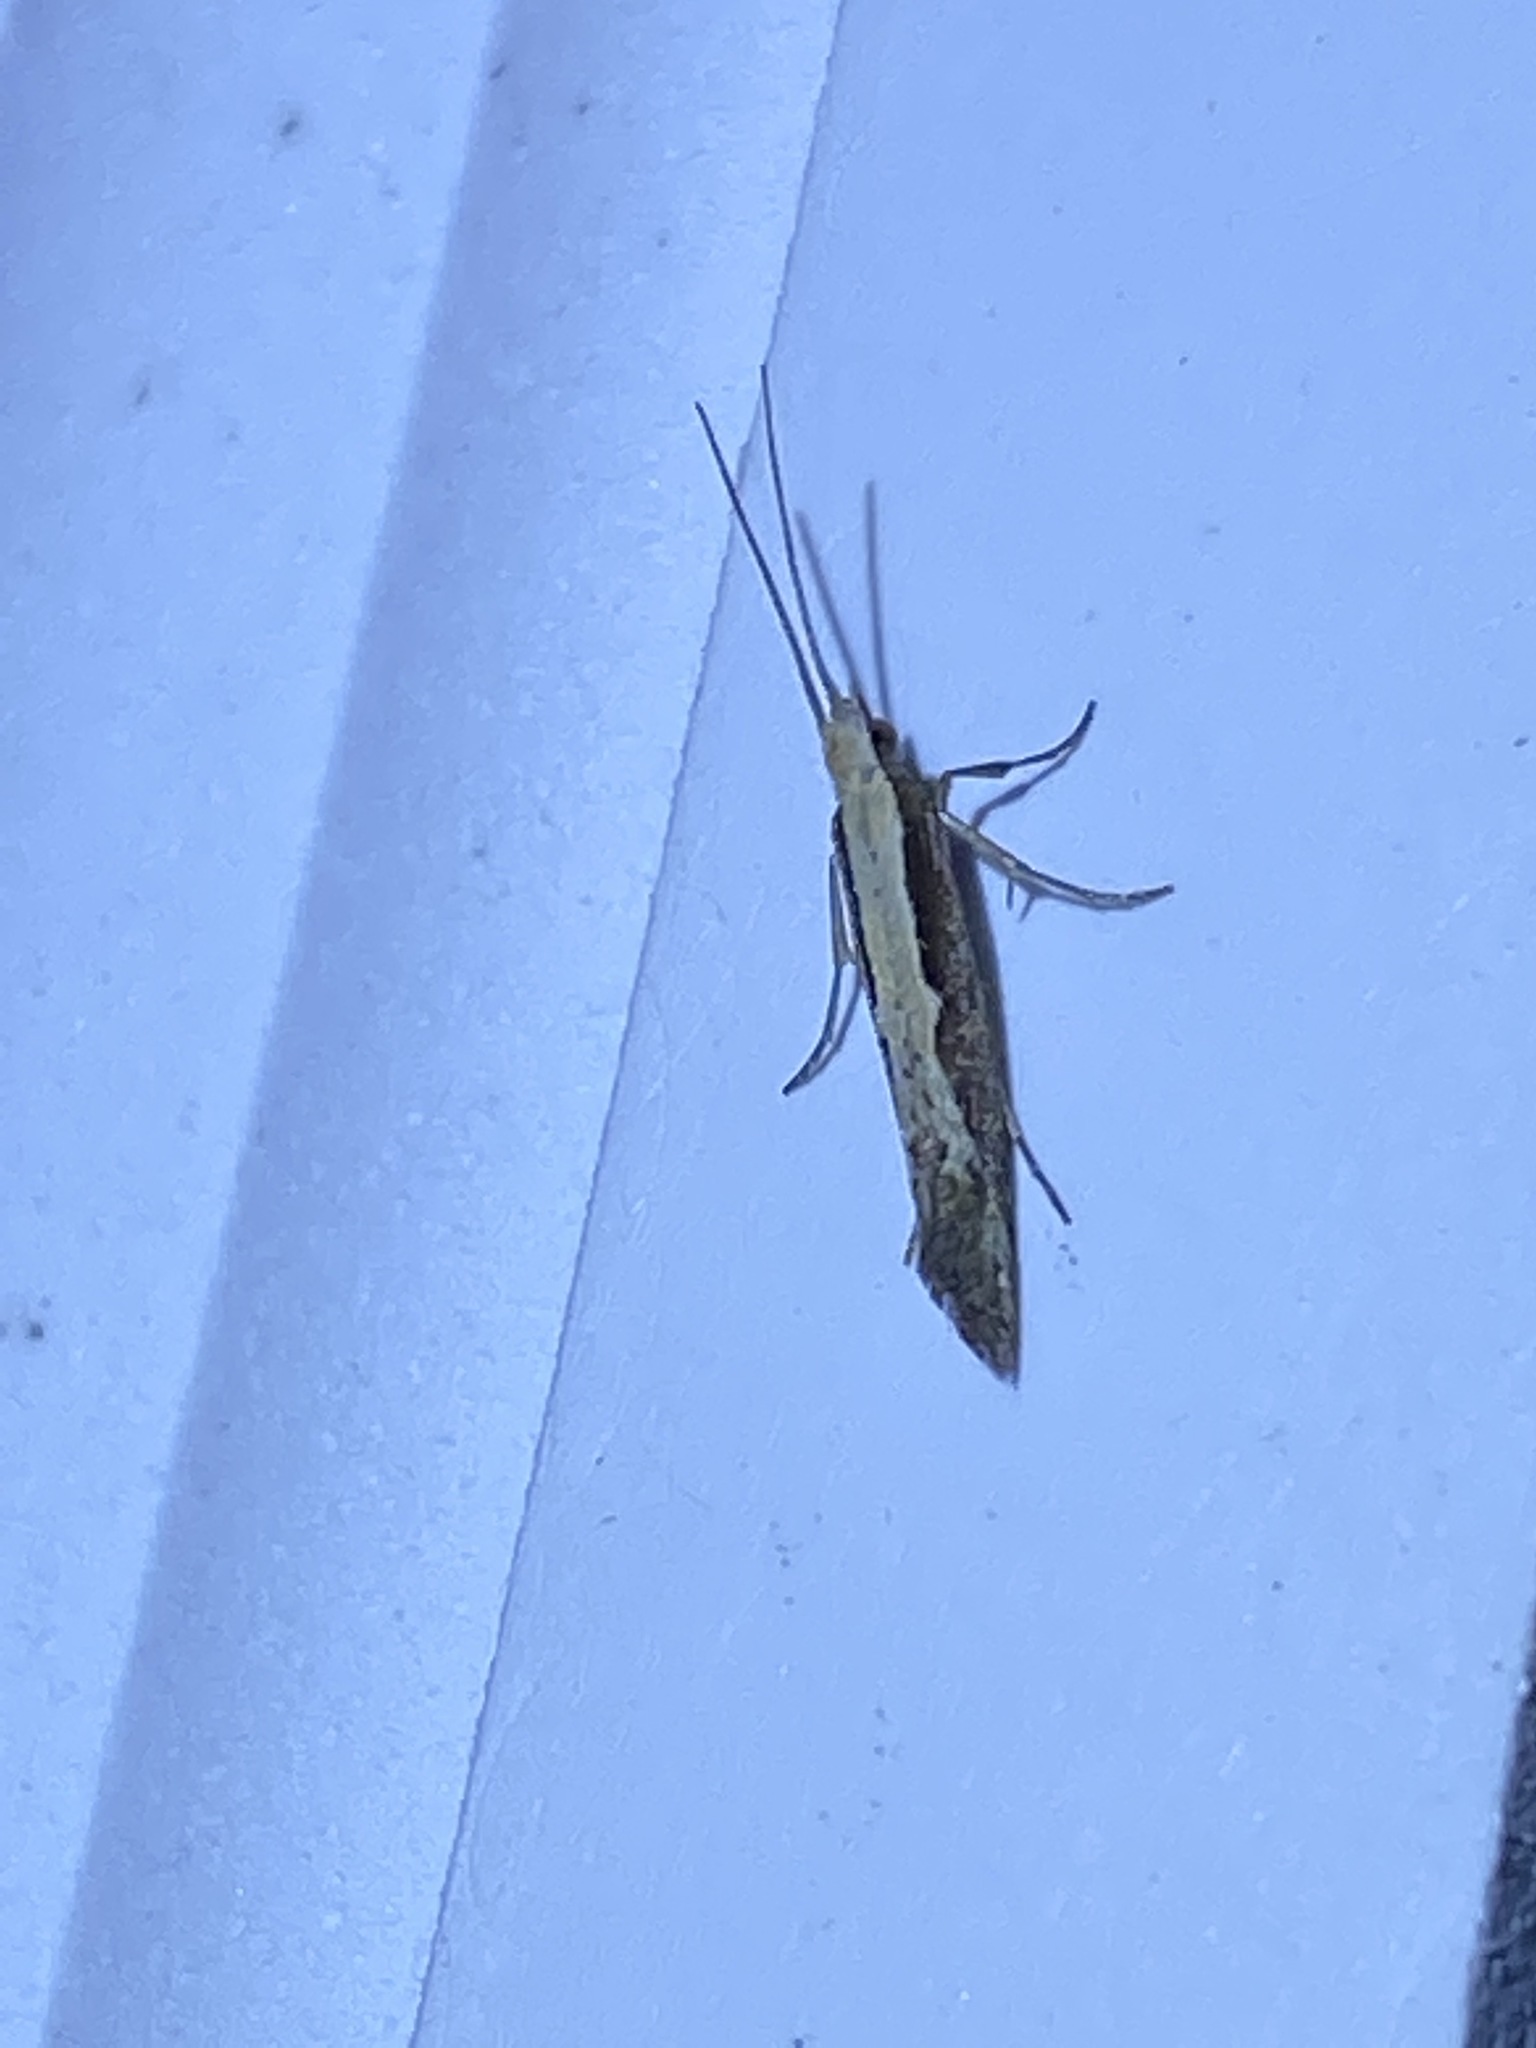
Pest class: diamondback_moth